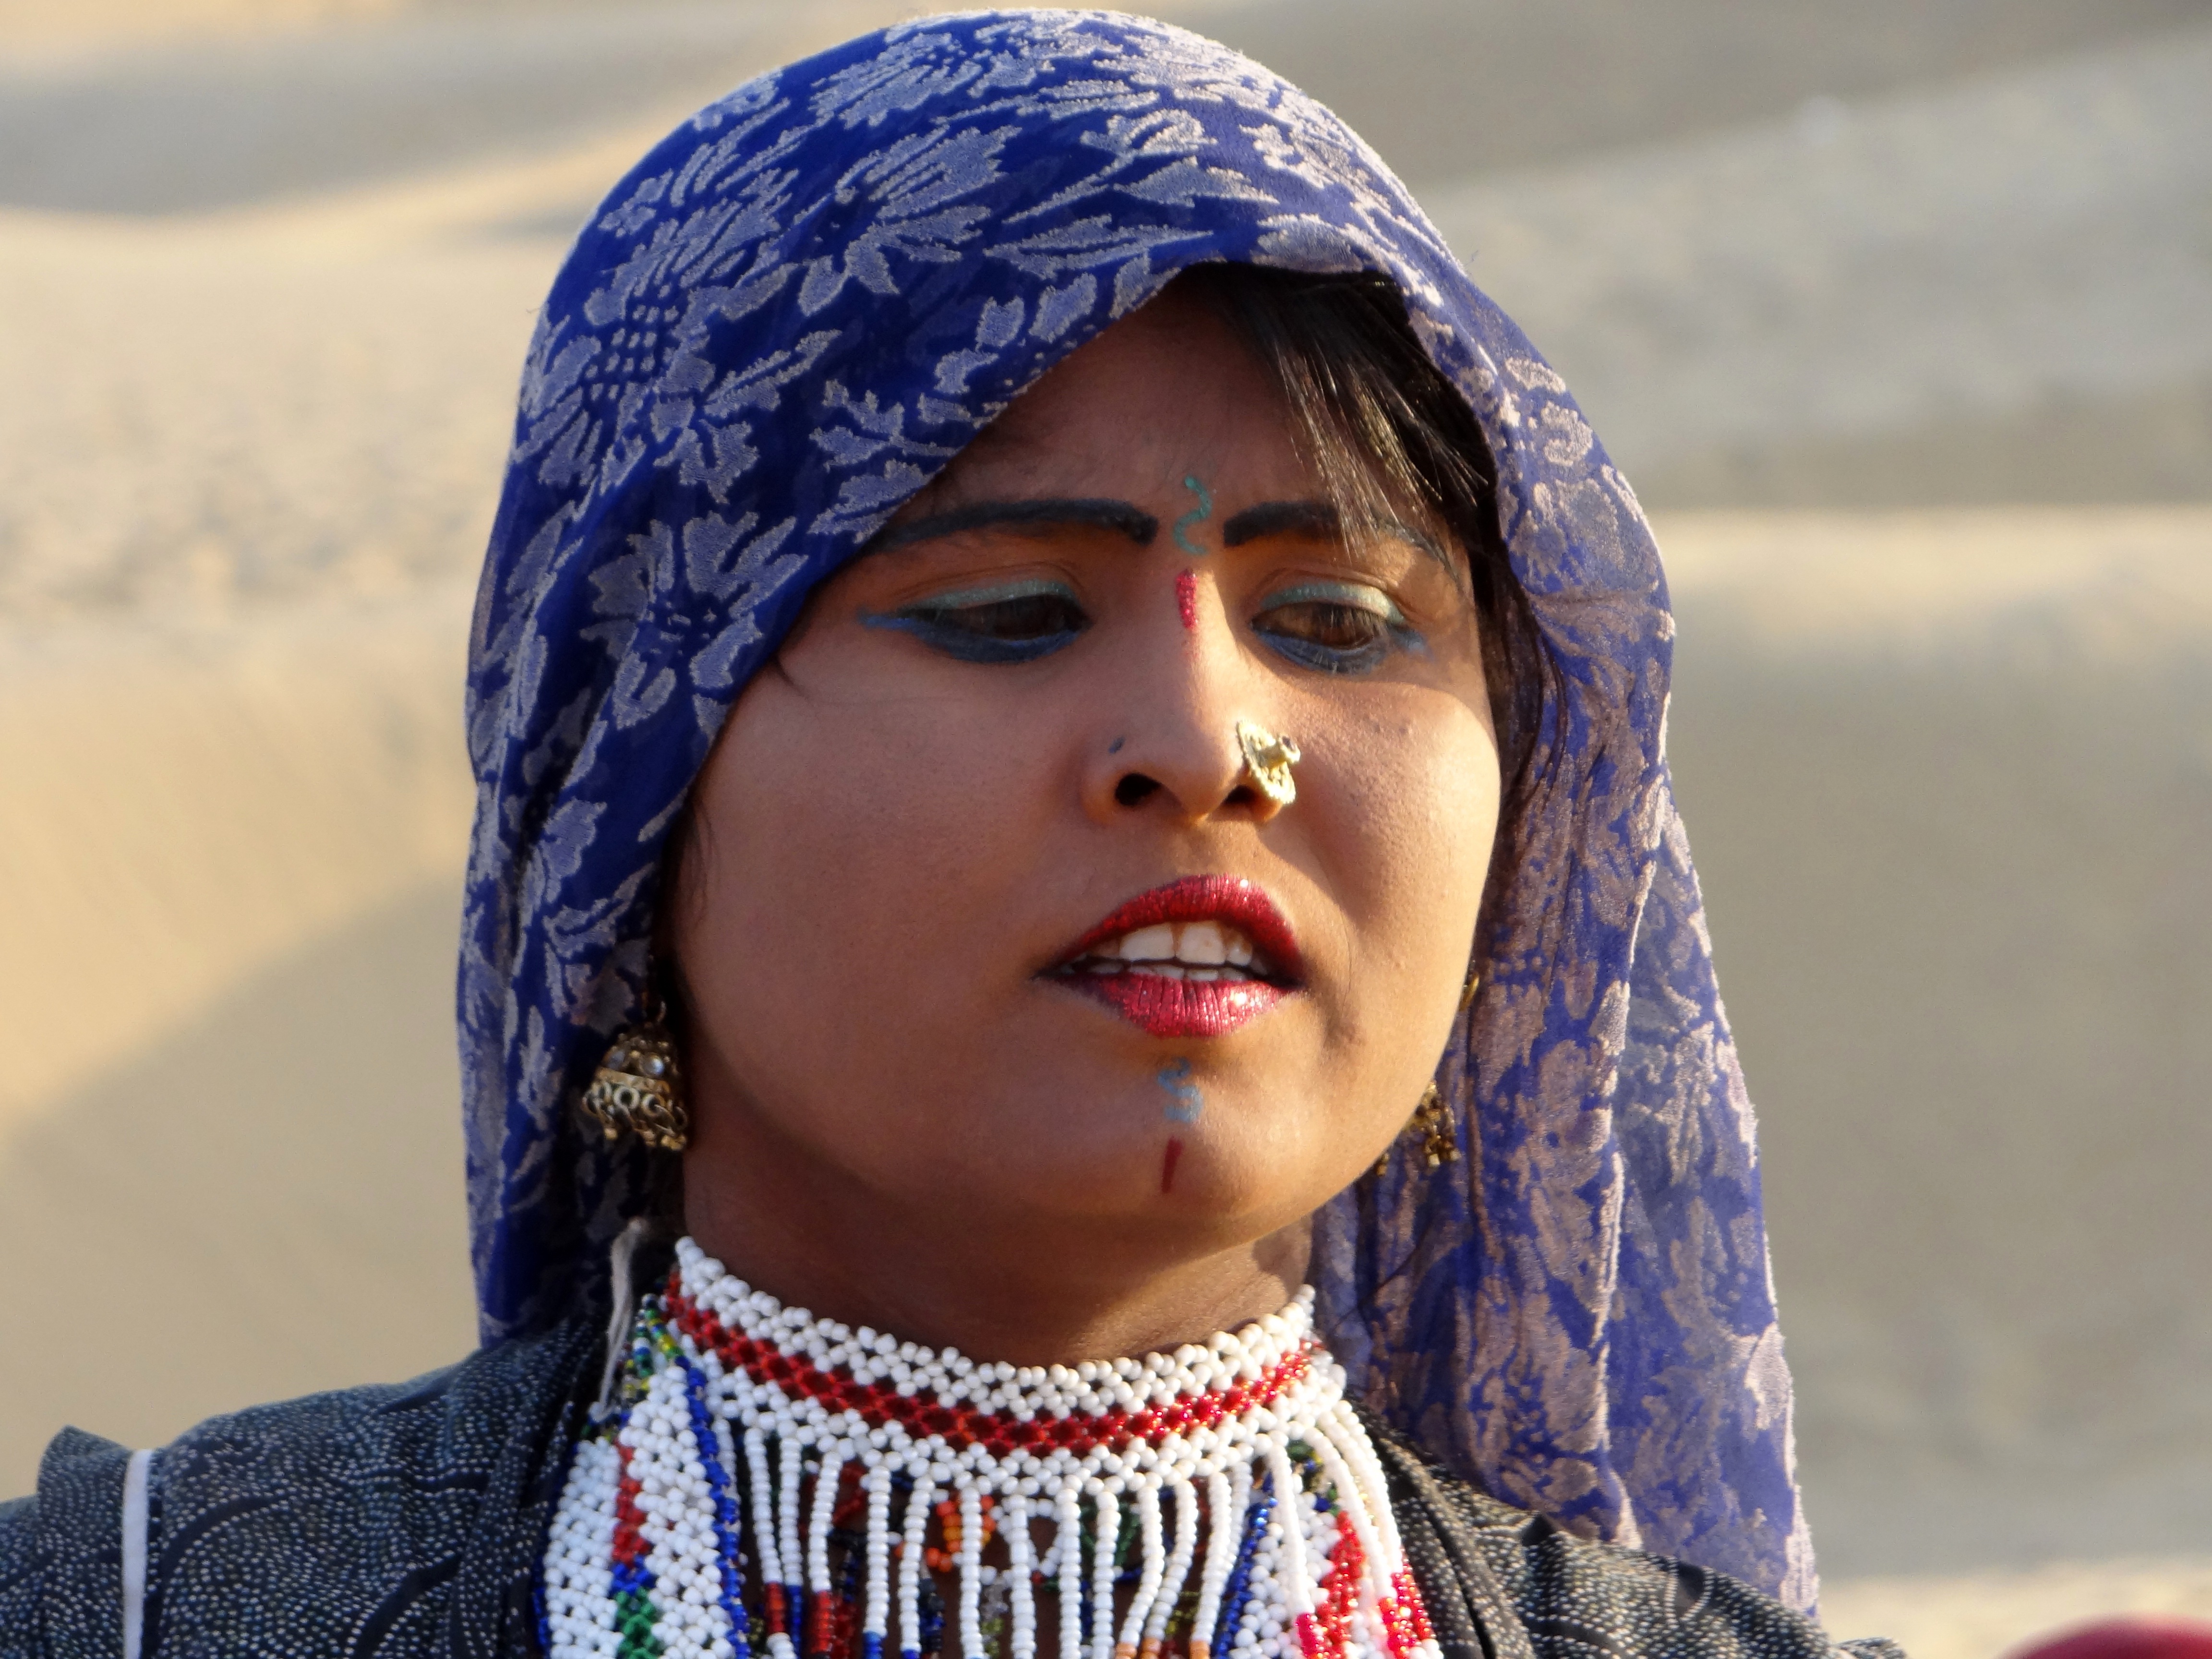
person, people, girl, woman, photography, portrait, model, color, child, human, fashion, blue, lady, facial expression, smile, close up, face, eye, head, beauty, photo shoot, indian woman, portrait photography